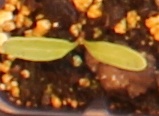
Label: Sugar beet